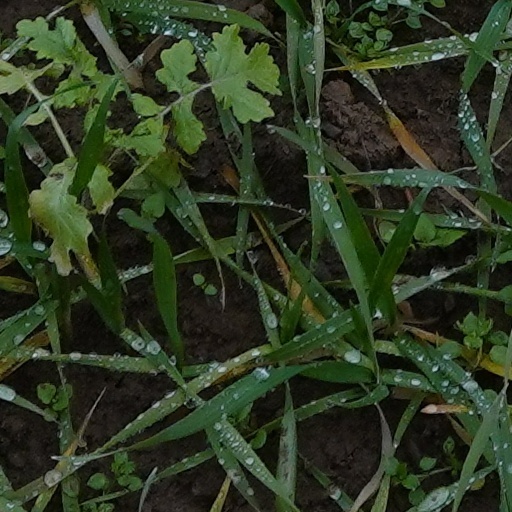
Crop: wheat